Meendum Kokila

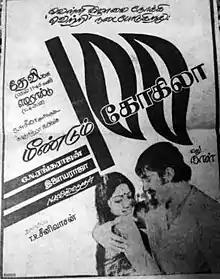
Theatrical poster

Meendum Kokila is a 1981 Indian Tamil-language romantic comedy film directed by G. N. Rangarajan from a screenplay written by Ananthu and story by Haasan Brothers. The film stars Kamal Haasan and Sridevi. Deepa, M. Krishnamoorthy, Thengai Srinivasan and Omakuchi Narasimhan are featured in supporting roles. The narrative follows a young woman who fights to win back her husband after his infatuation with an actress.